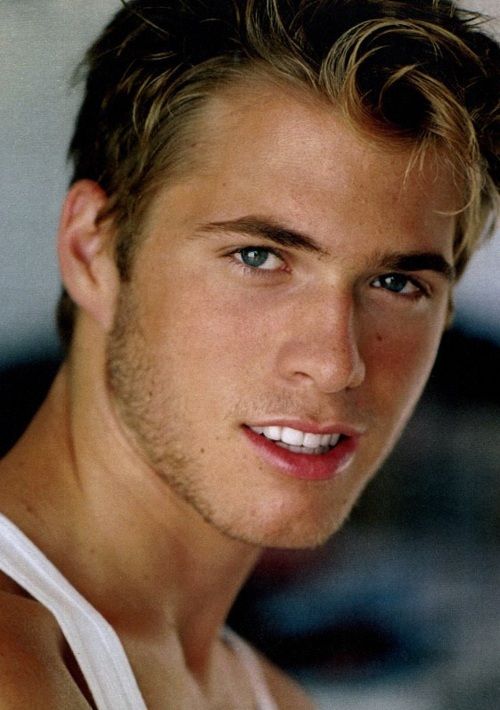
Label: Colored